Maurice Kaufmann

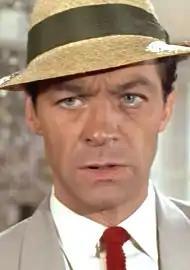

Maurice Harington Kaufmann (29 June 1927 – 21 September 1997) was a British actor of stage, film and television, who specialised in whodunits and horror films, from 1954 to 1981, when he retired.